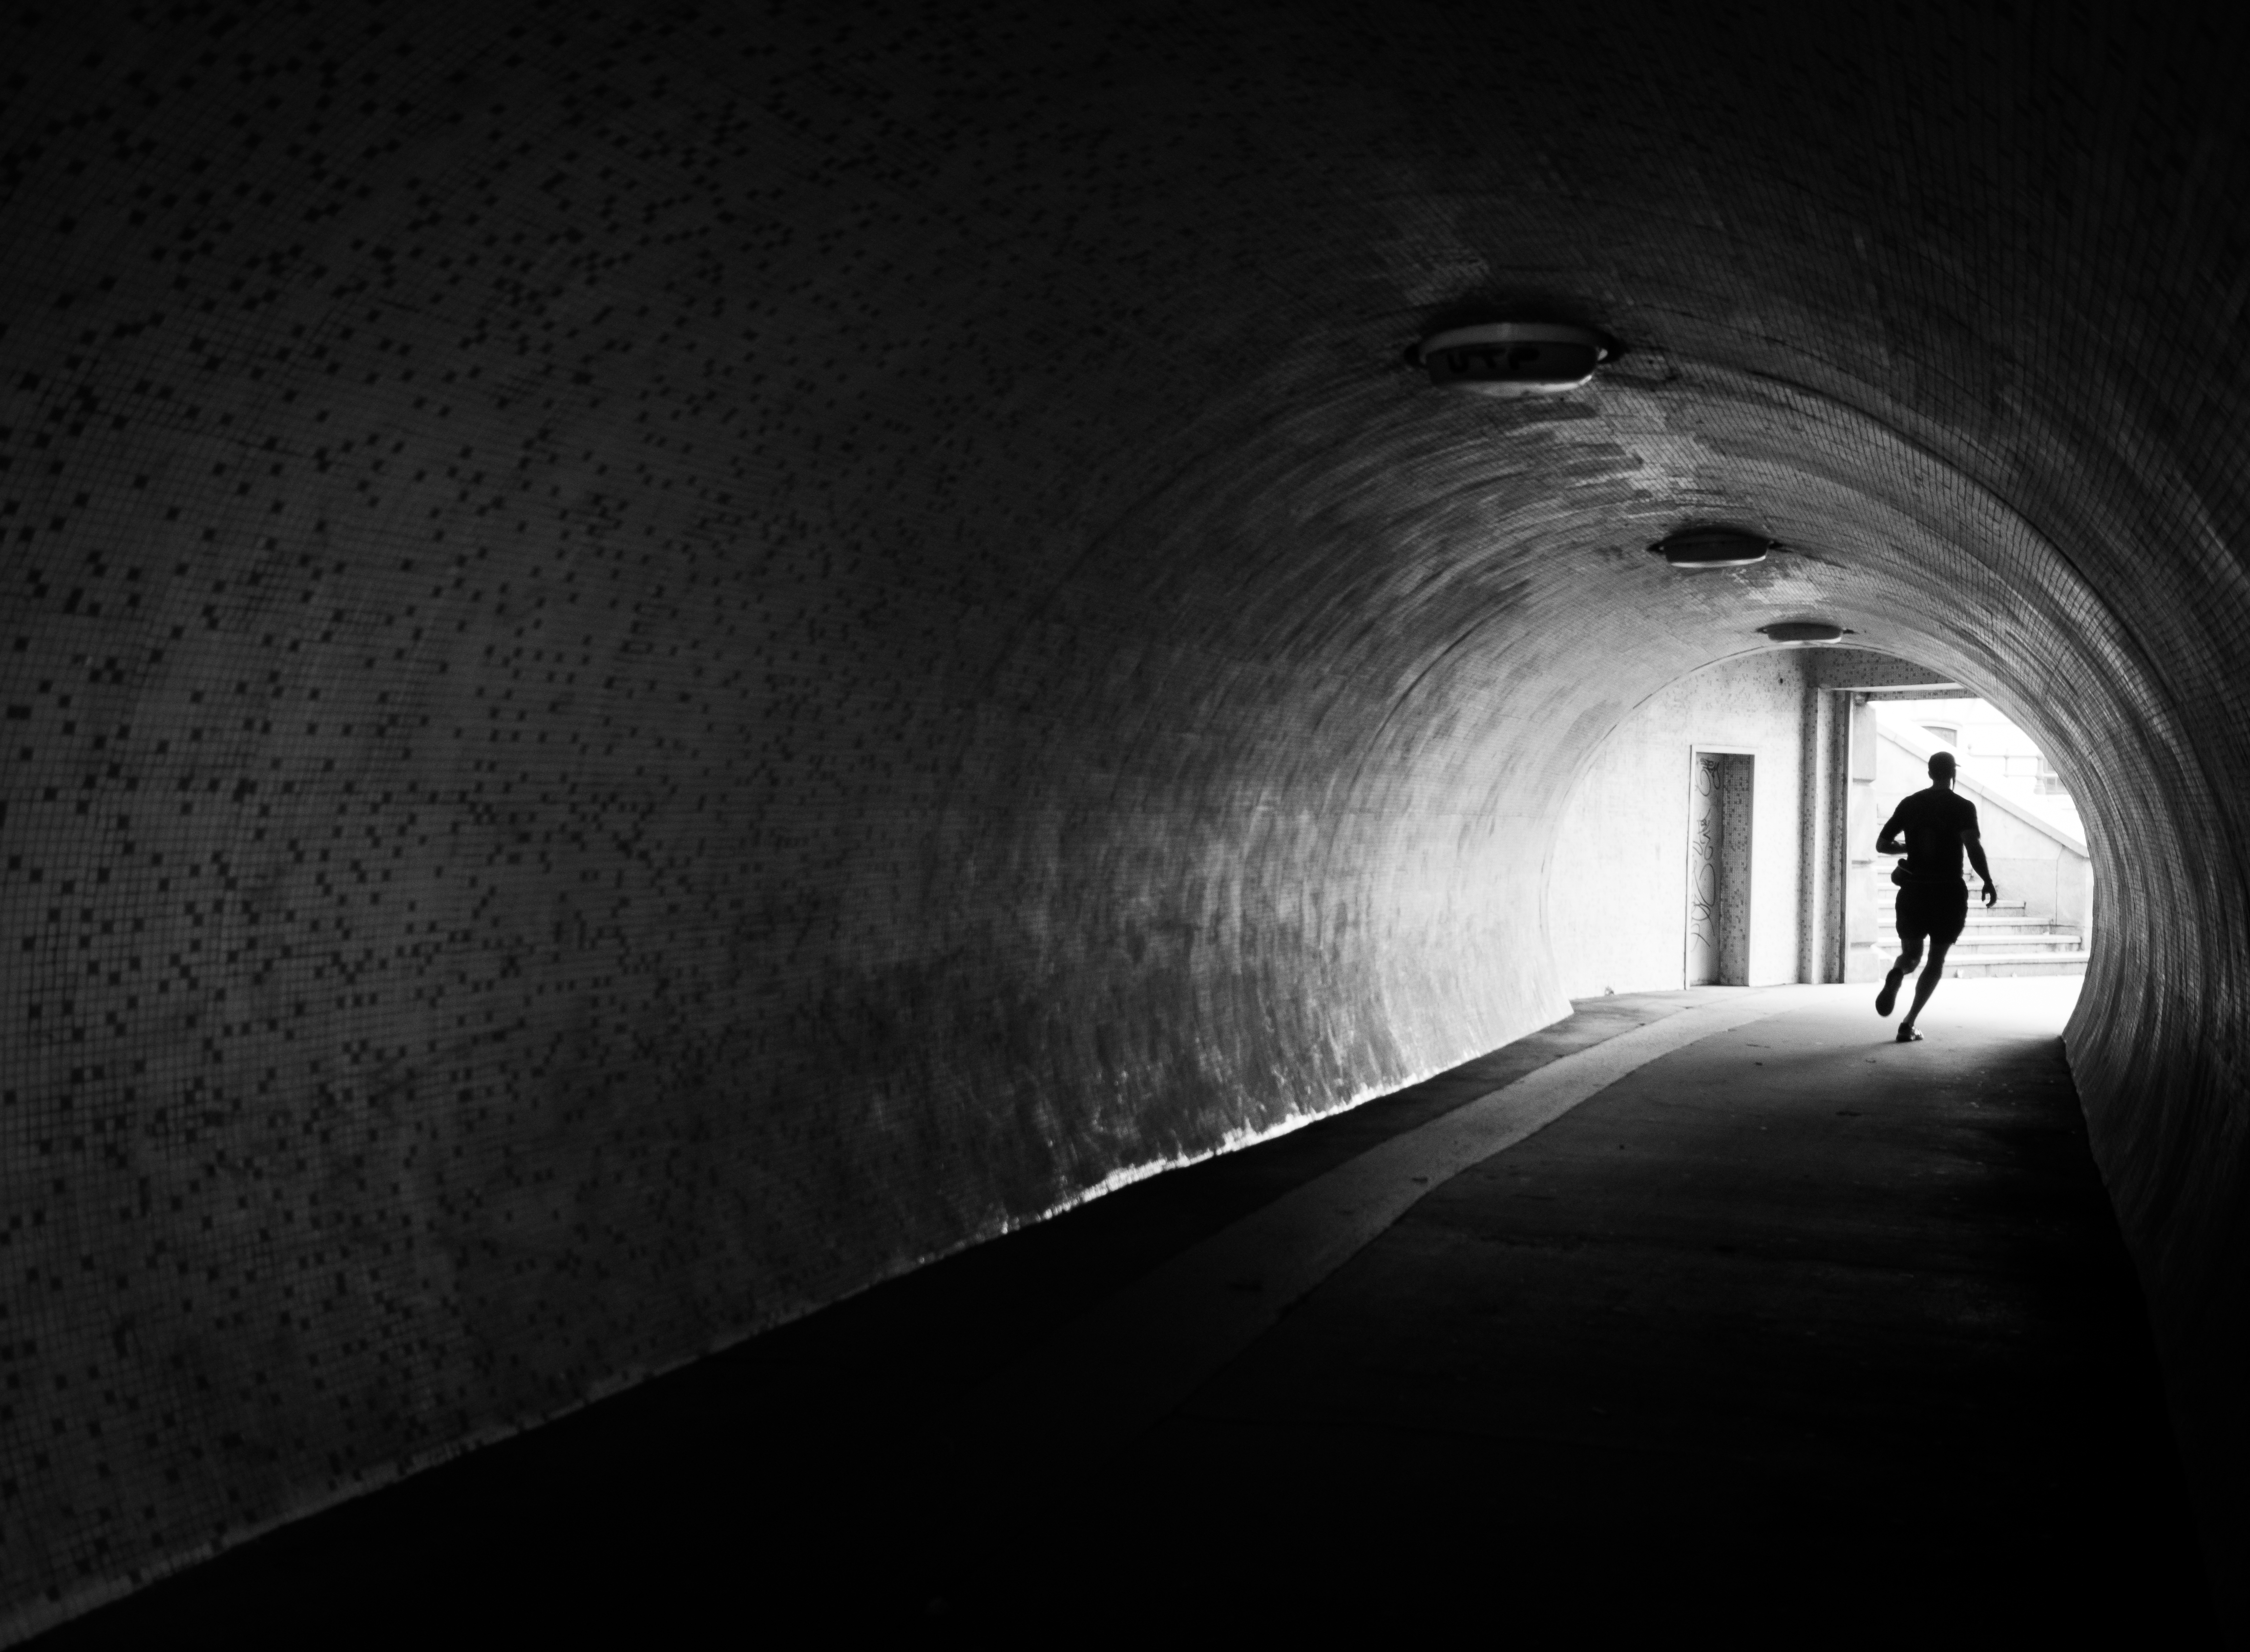
light, black and white, white, street, night, photography, tunnel, ebook, line, shadow, training, darkness, black, monochrome, streetphotography, flickr, thomas, video, infrastructure, symmetry, olympus, snapshot, omd, fuji, leica, monochrom, leuthard, hcb, thomasleuthard, monochrome photography